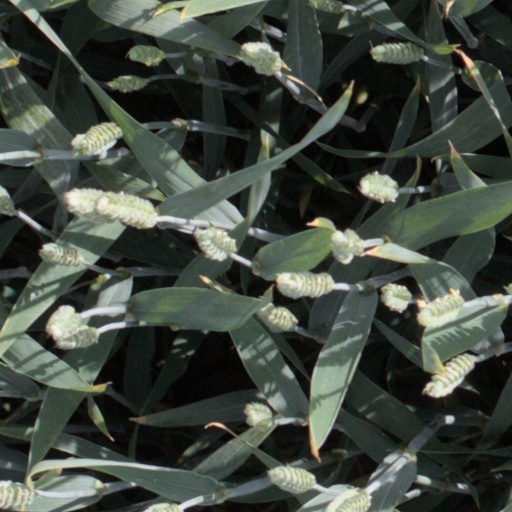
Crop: wheat